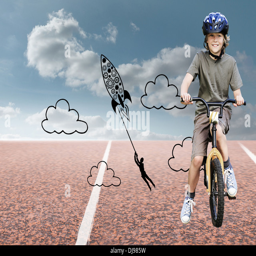
composite image of little boy with his bike in a park